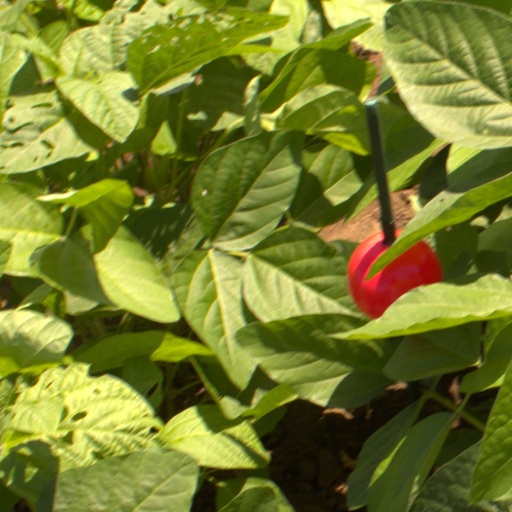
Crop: soybean